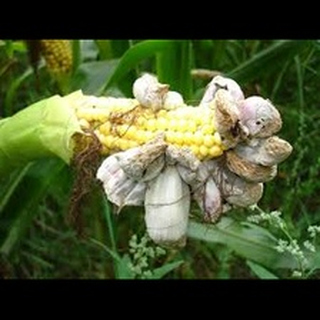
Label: wheat_smut